Inner Harbor

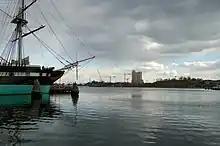
View from the Inner Harbor in April 2007

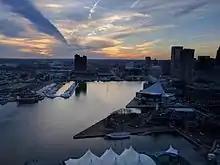
Sunset at Baltimore's Inner Harbor with the top of the Pier Six Pavilion, a music venue on the Inner Harbor, visible in the foreground

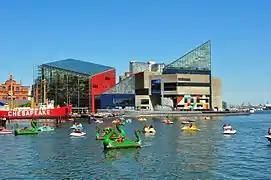
The National Aquarium, one of the world's largest aquariums, in the Inner Harbor

The Lloyd Street Synagogue, just up the street, is a museum. Between the two synagogue buildings is the Jewish Museum of Maryland.